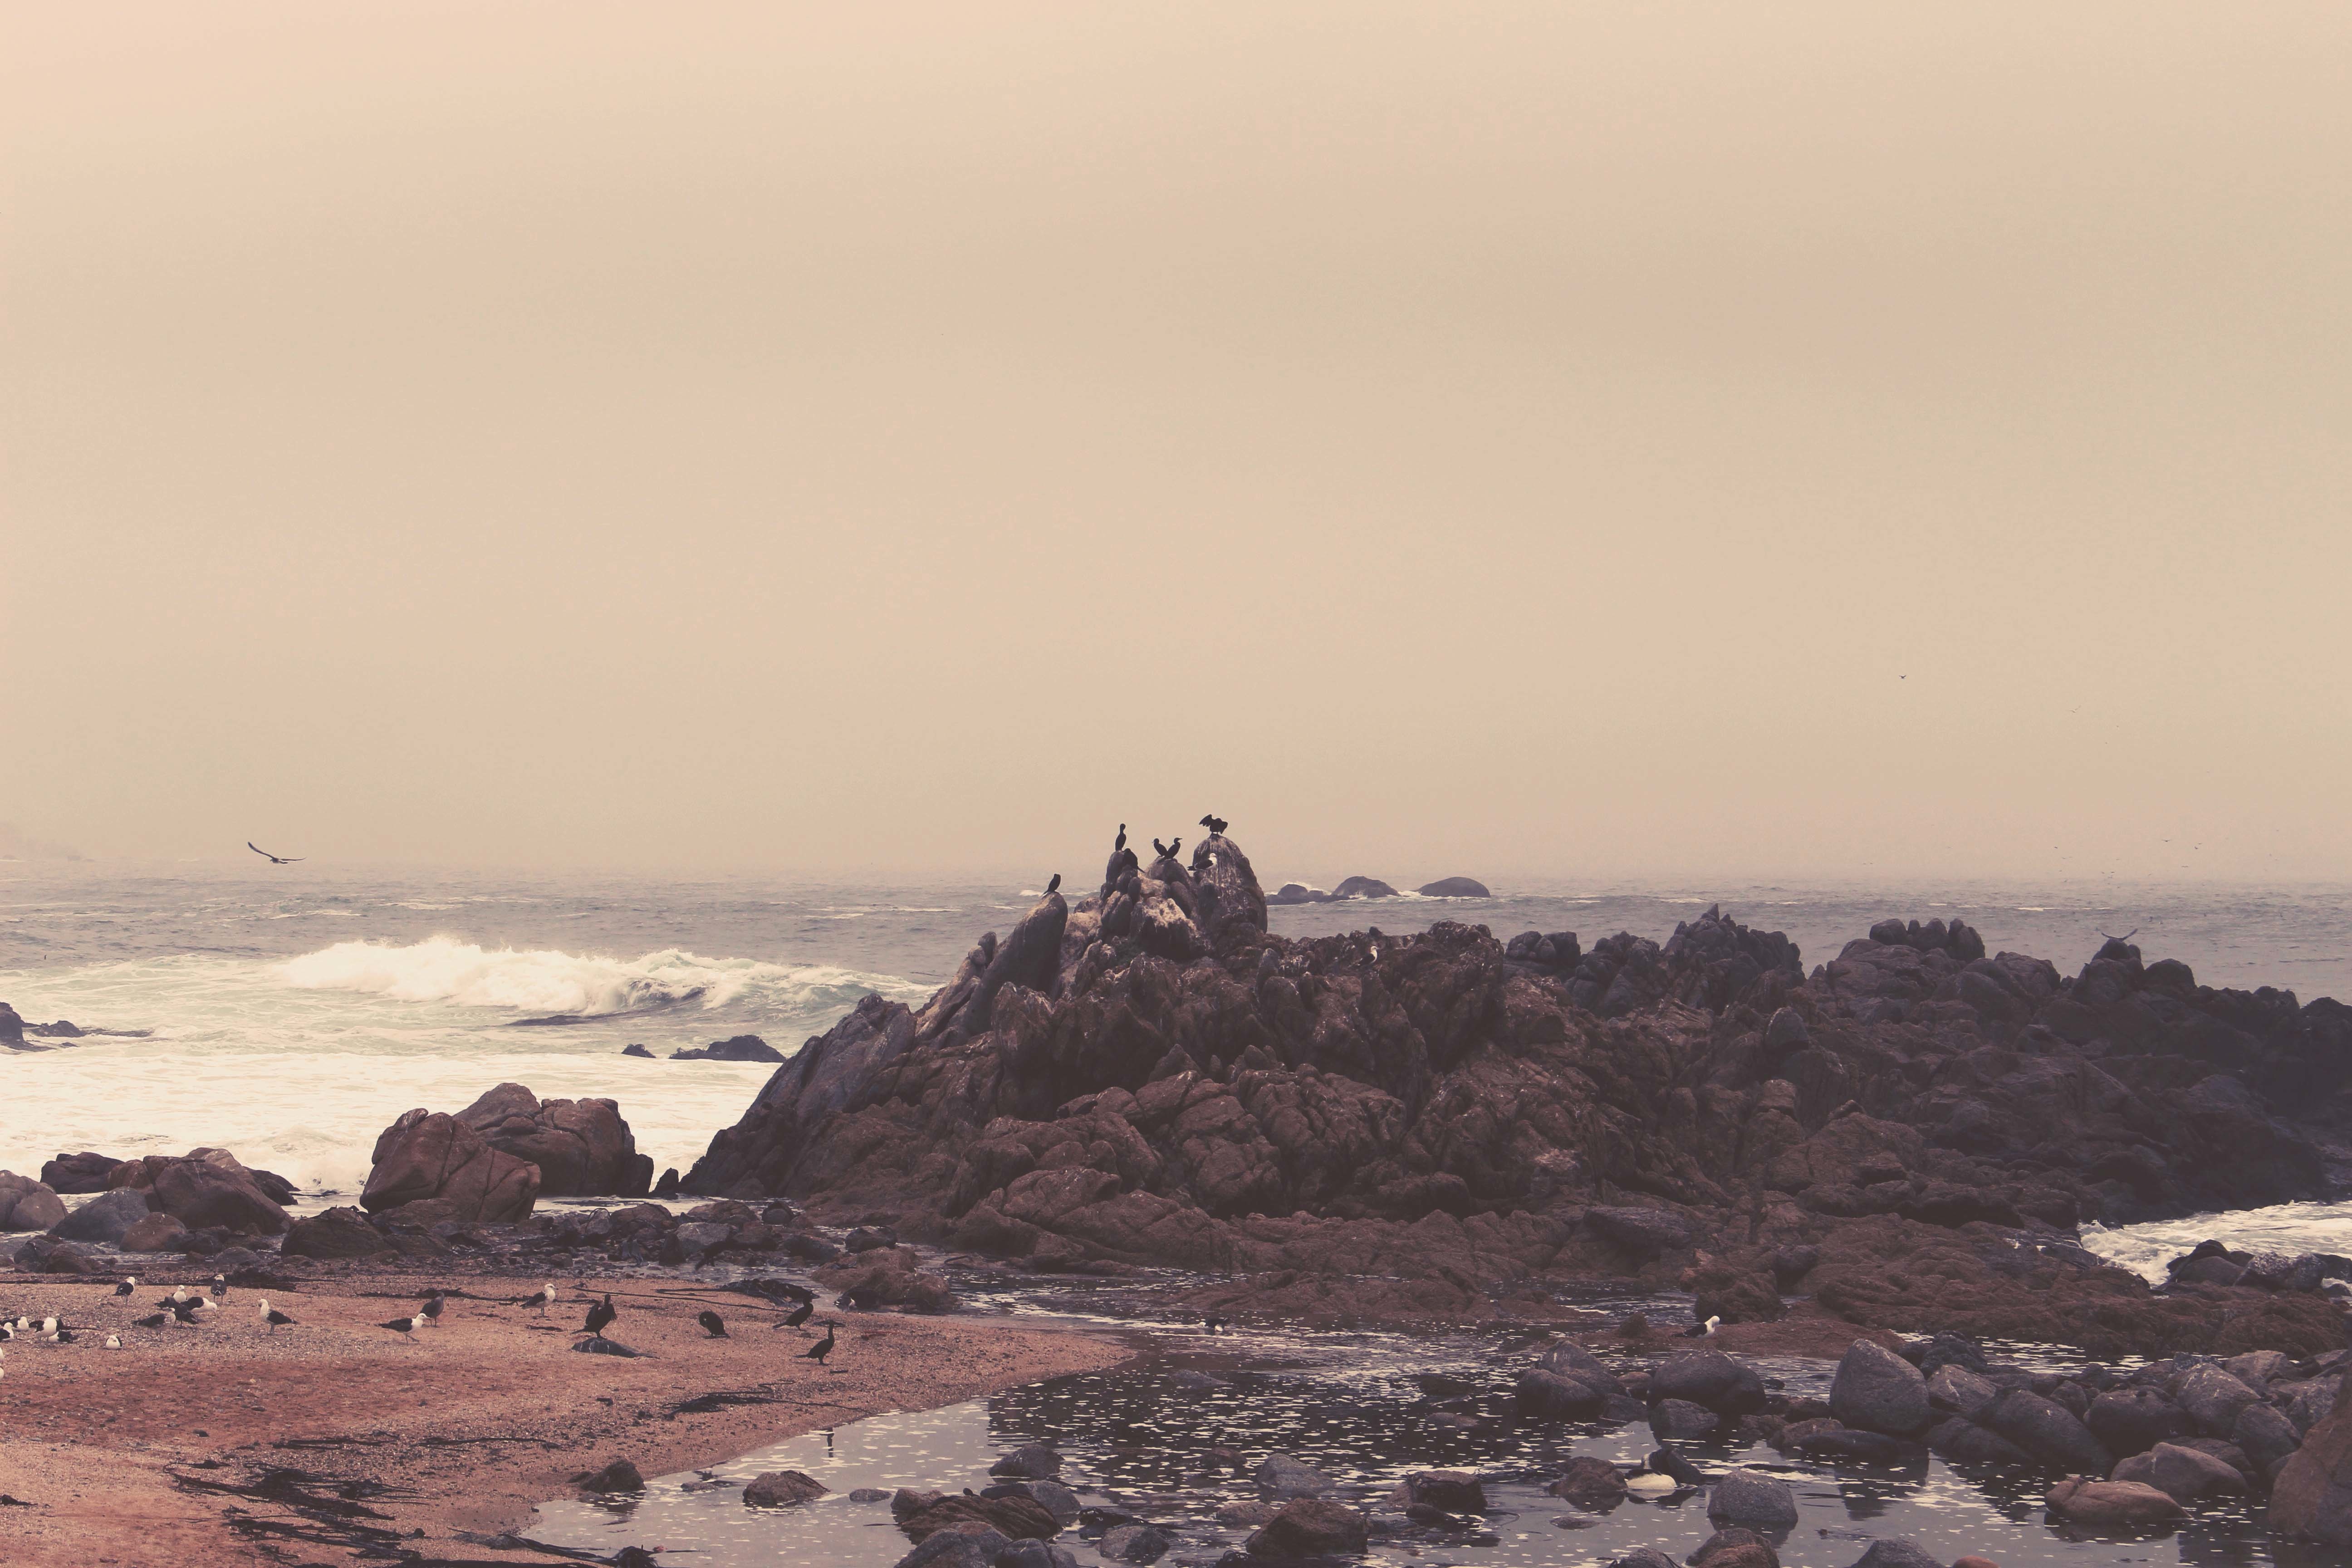
beach, landscape, sea, coast, sand, rock, ocean, horizon, desert, shore, cliff, bay, terrain, material, geology, cape, wadi, natural environment